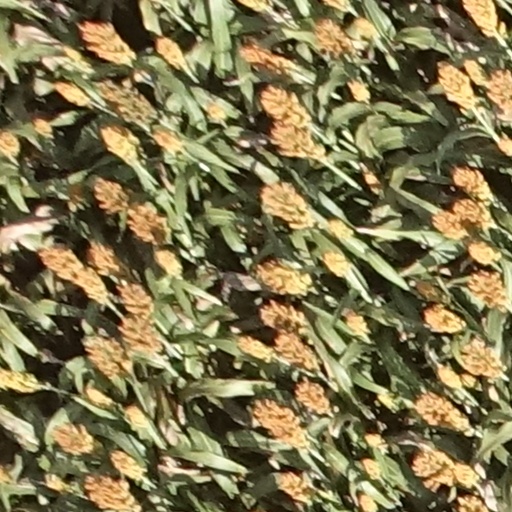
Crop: sorghum